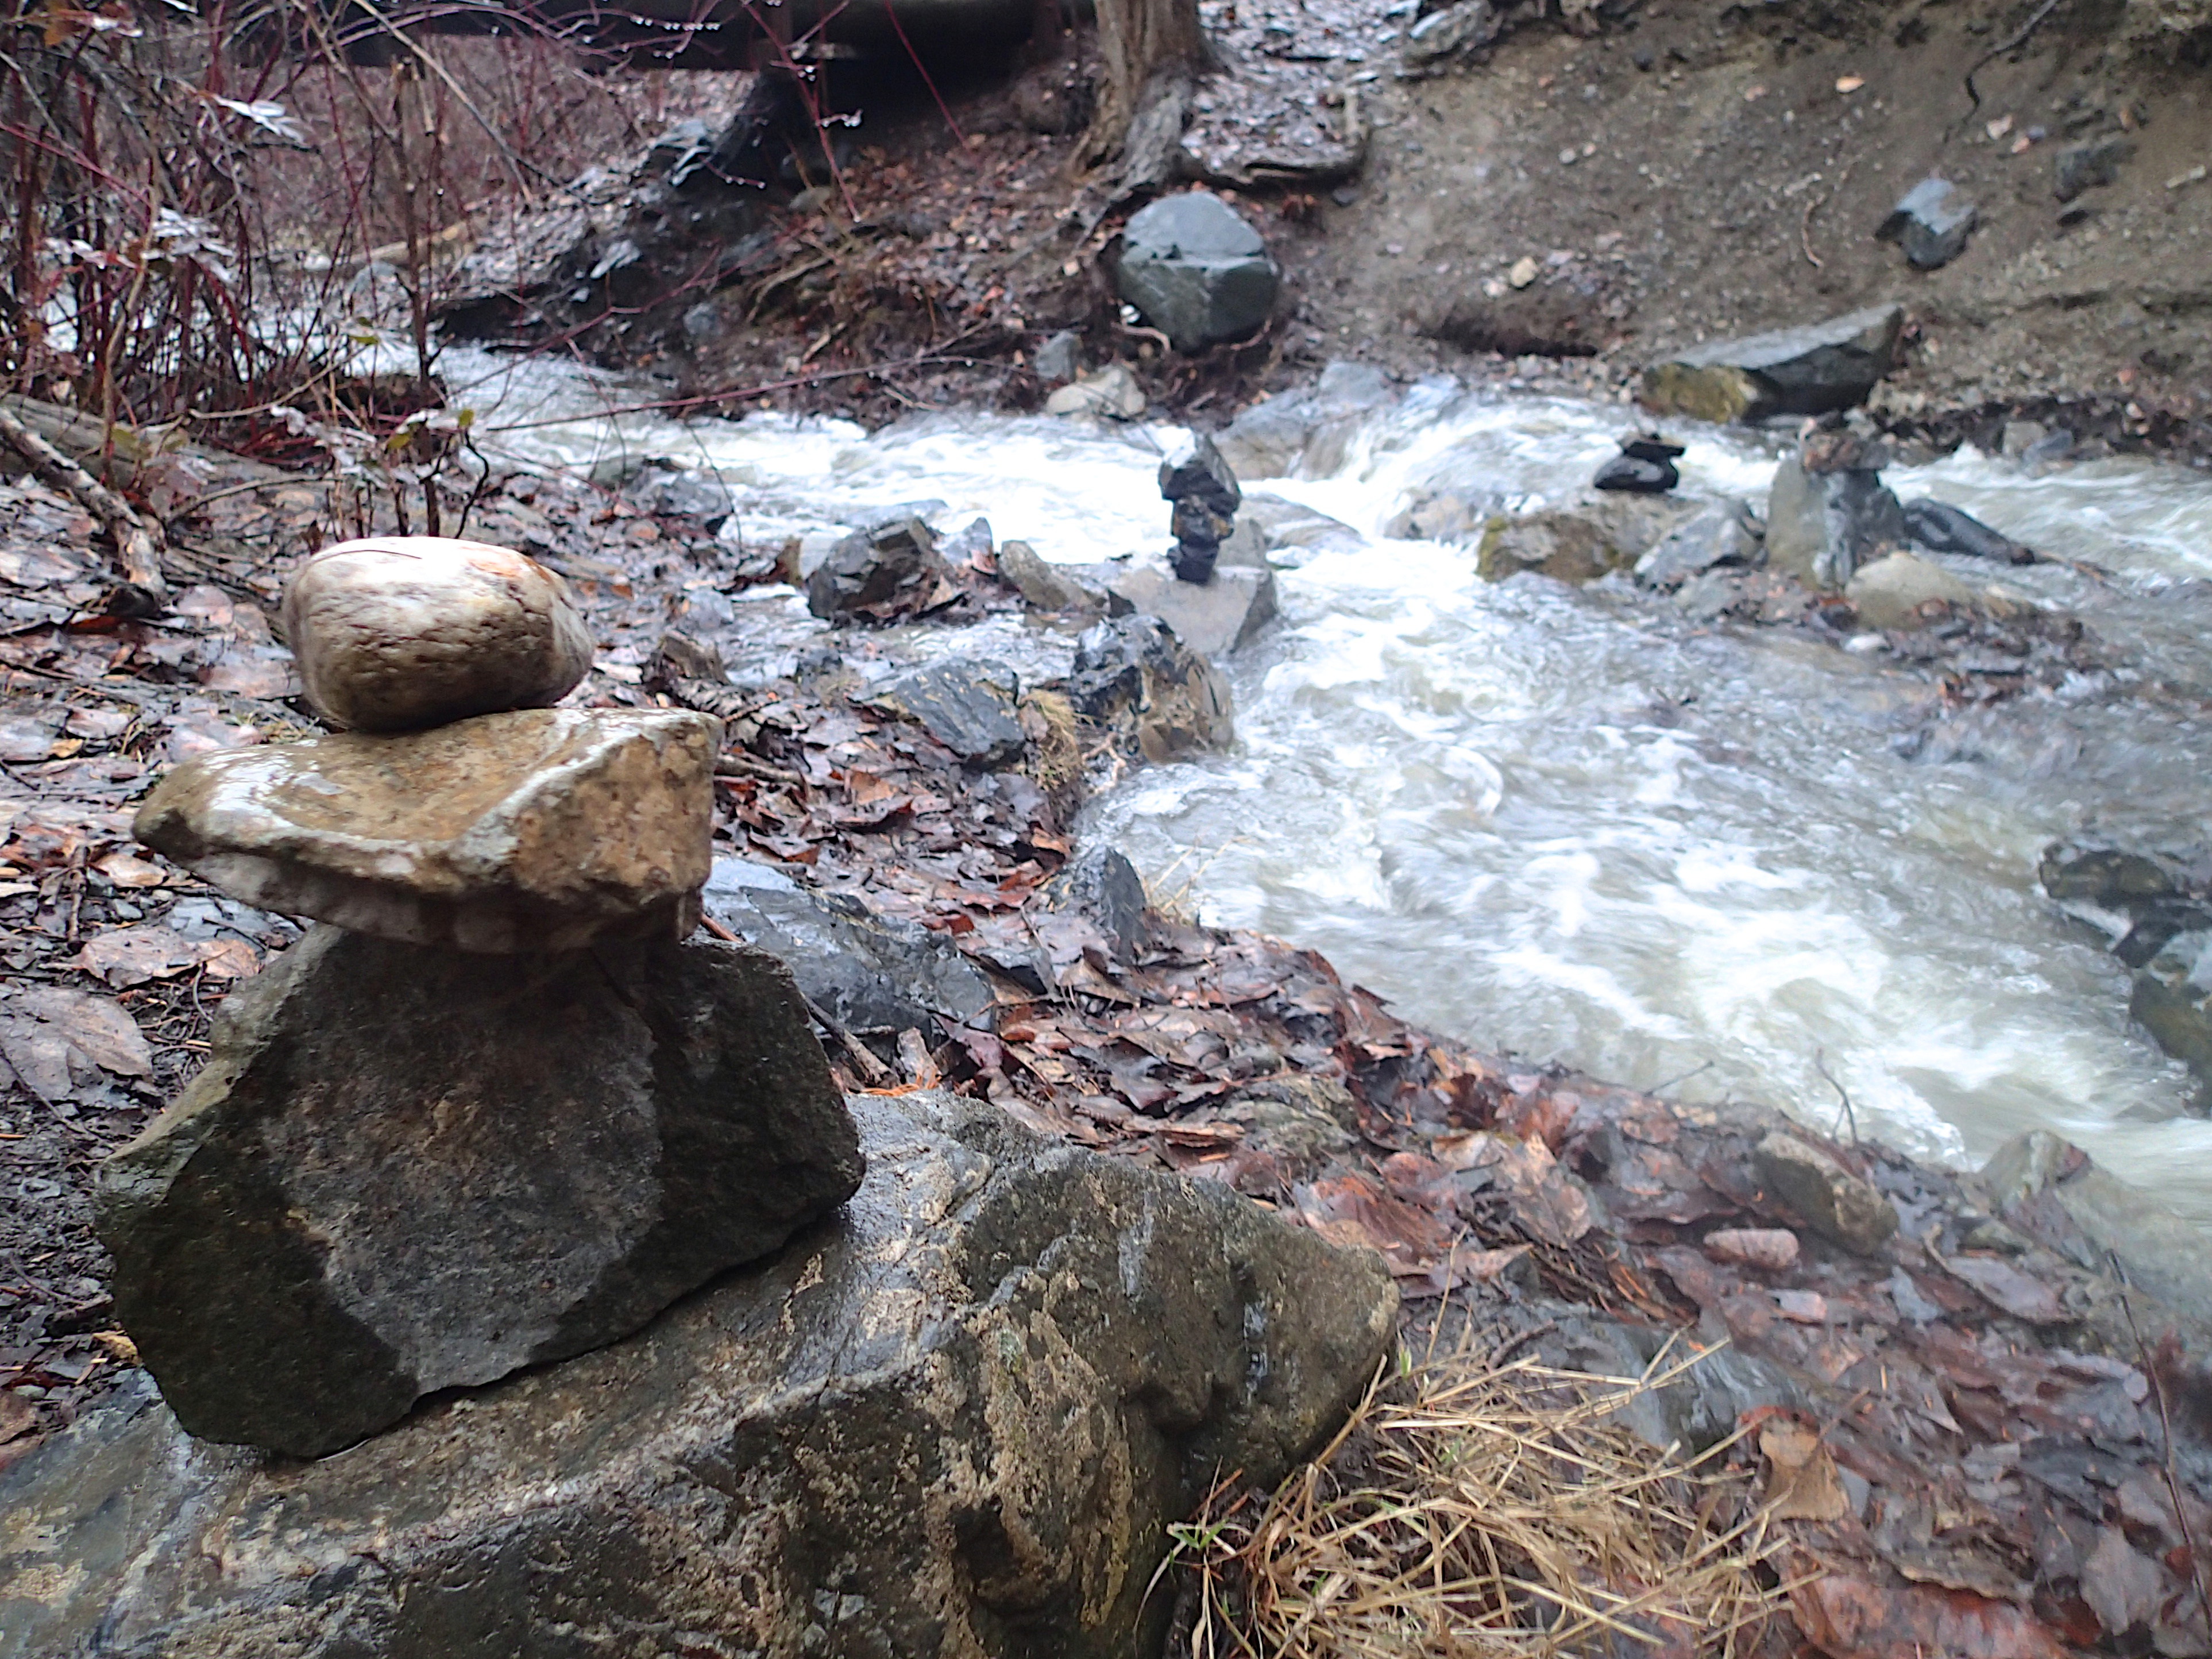
water, rock, creek, wilderness, trail, river, stream, geology, boulder, water feature